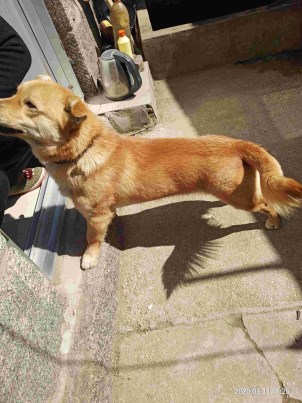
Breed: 3336-n000121-chinese_rural_dog